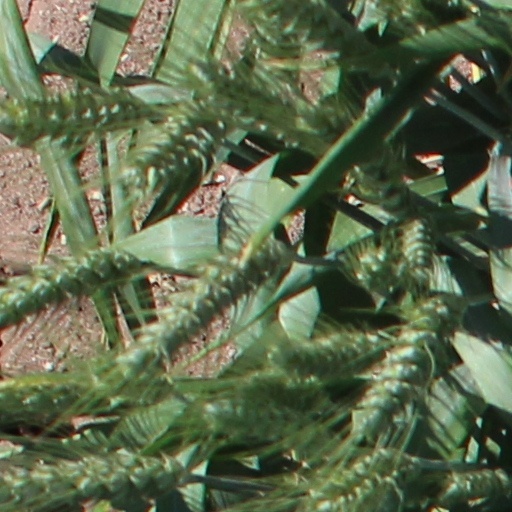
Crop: wheat